John Barnet

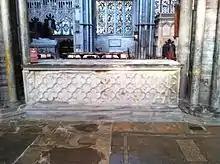
Memorial to Bishop John Barnet in Ely Cathedral

John Barnet (died 1373) was a Bishop of Worcester then Bishop of Bath and Wells then finally Bishop of Ely.